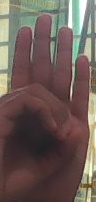
ASL sign: 0